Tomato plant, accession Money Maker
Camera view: bottom (45 deg); turntable rotation: 150 degrees
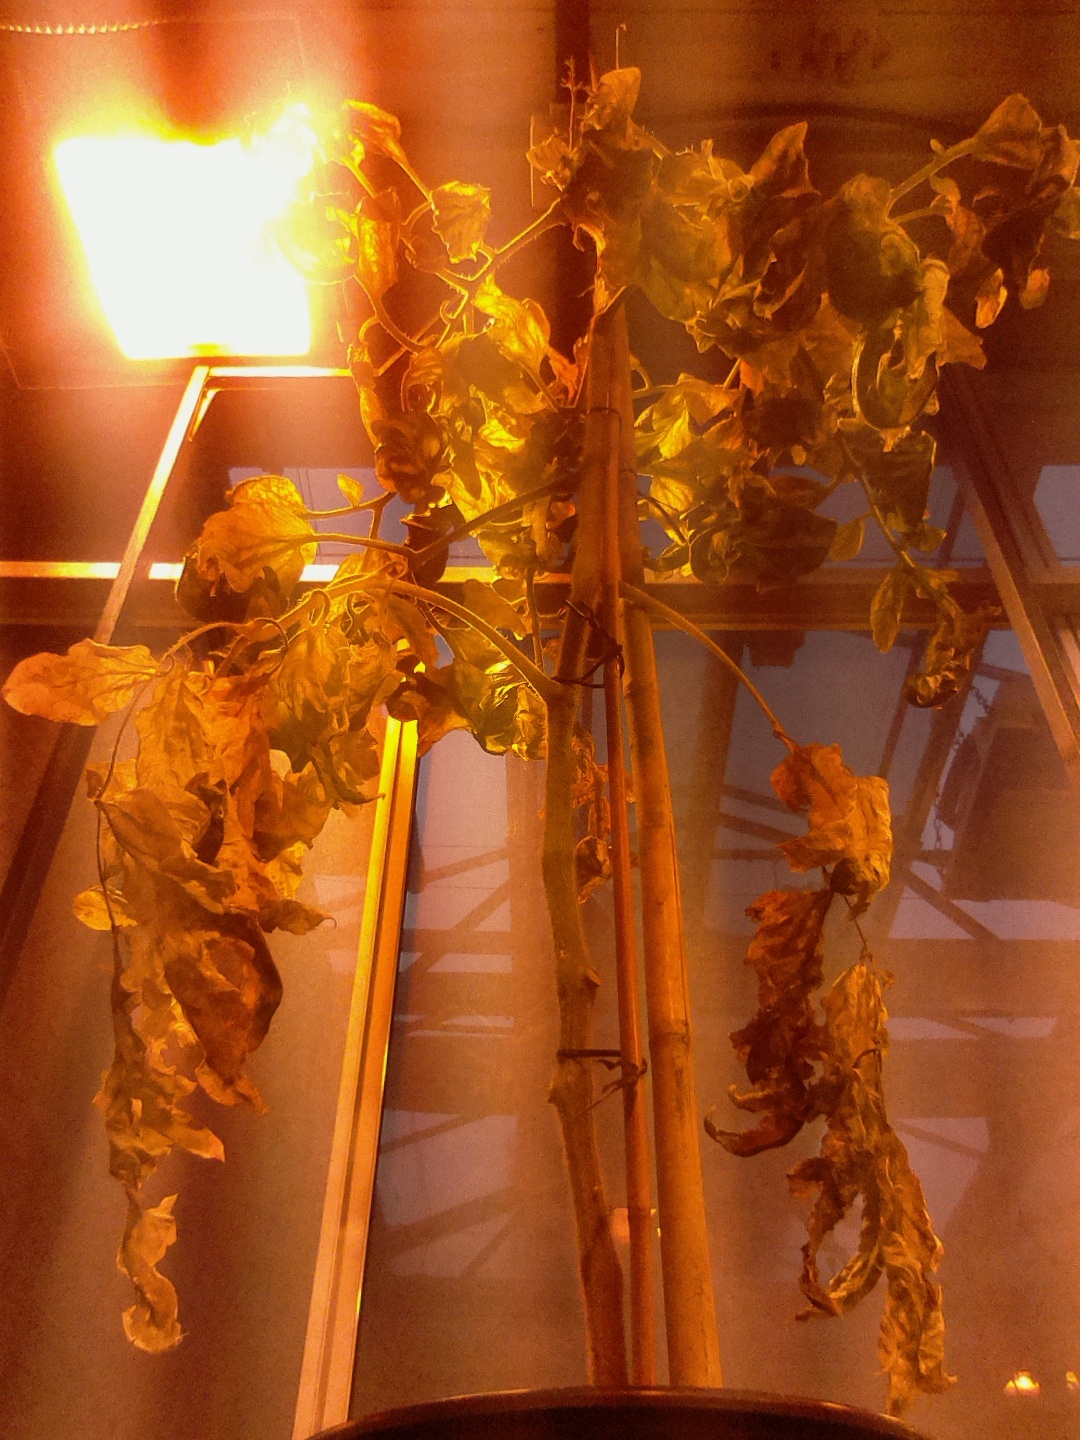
BBCH growth stage 29: 90%-100% Side shoots formed